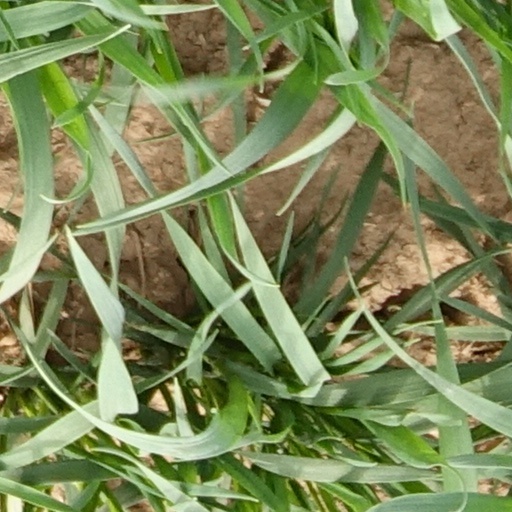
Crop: wheat